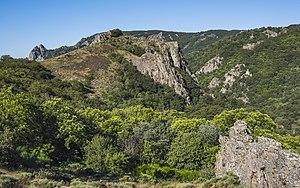
Roc du Mayne (886m). Parc naturel régional du Haut-Languedoc, commune de Rosis, Hérault, France
Le parc naturel régional du Haut-Languedoc est l'un des 54 parcs naturels régionaux de France. Il a été créé en 1973. C'est un territoire rural habité, reconnu au niveau national pour son exceptionnelle valeur patrimoniale et paysagère.